Jean Pitard

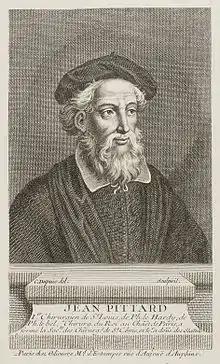

Jean Pitard (born ~1228 near Bayeux, France, died in Paris at age 87, in ~1315) was the royal surgeon to Louis IX, Philip the Bold and Philip the Fair of France. At his request, about the year 1270, Louis IX created the Fraternity of St. Cosmas and St. Damian, which defined and organized the profession of surgeons in France.